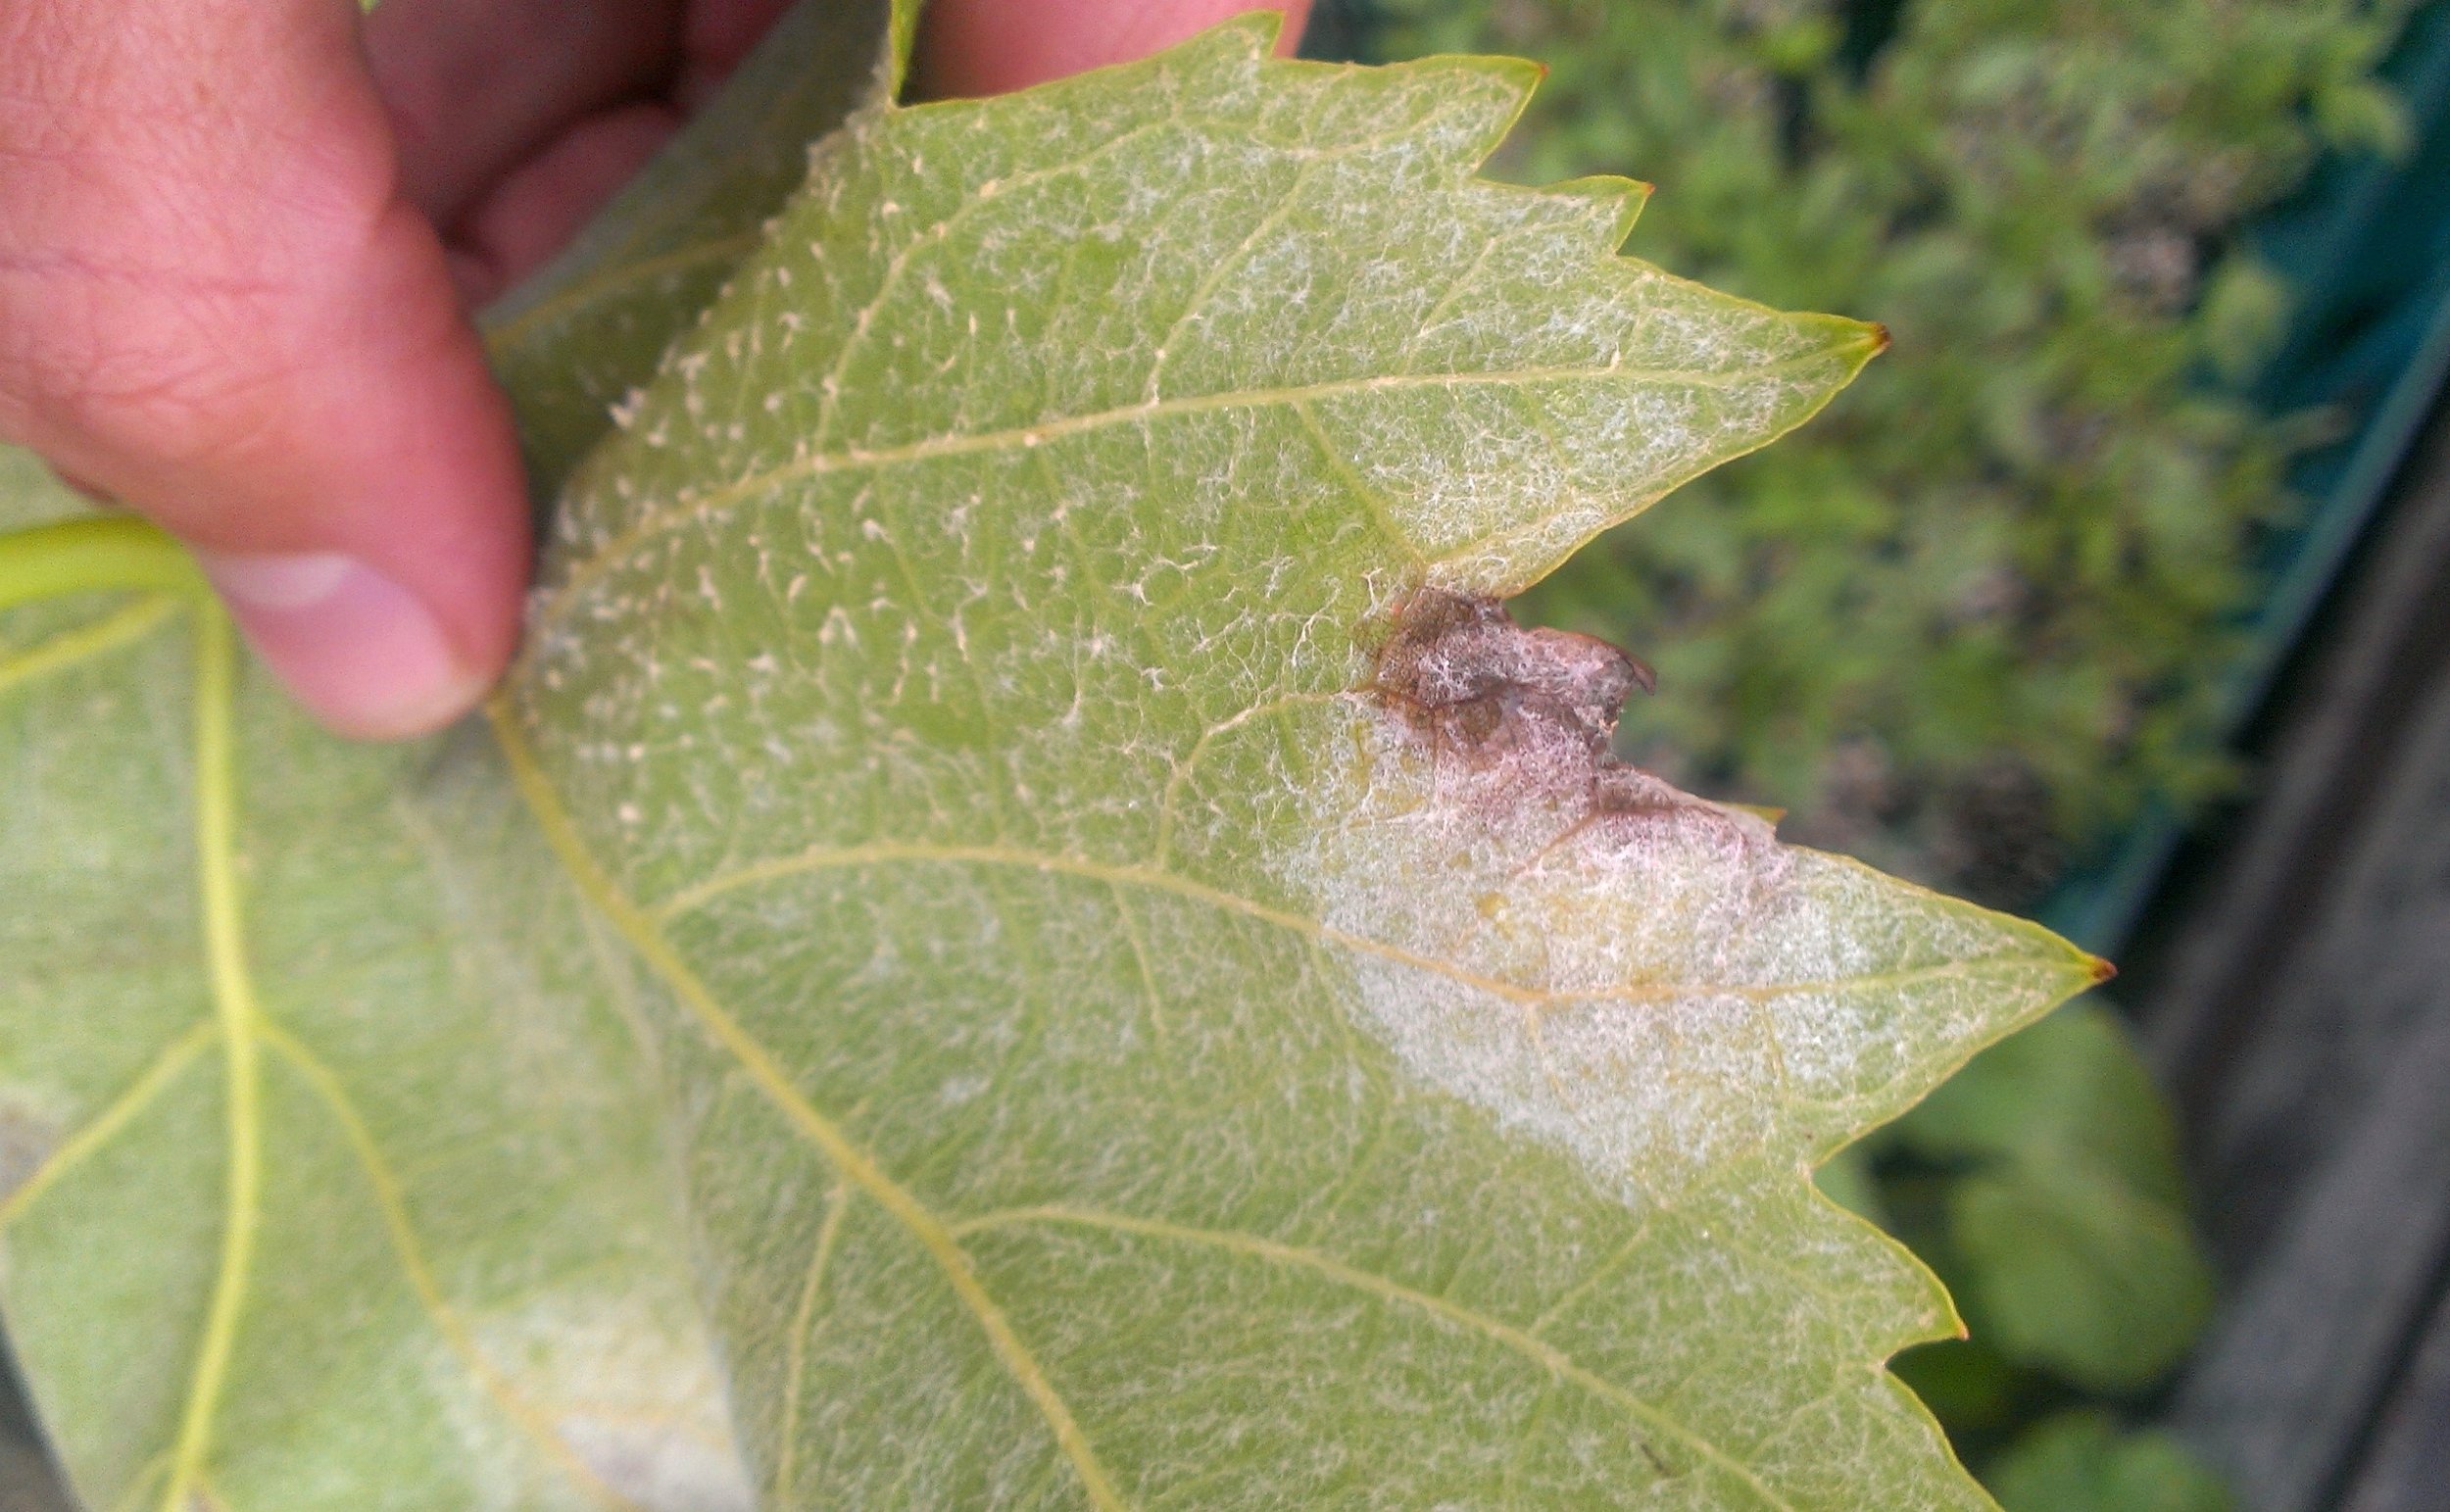
Plant: Grape
Disease: grape downy mildew